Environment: real
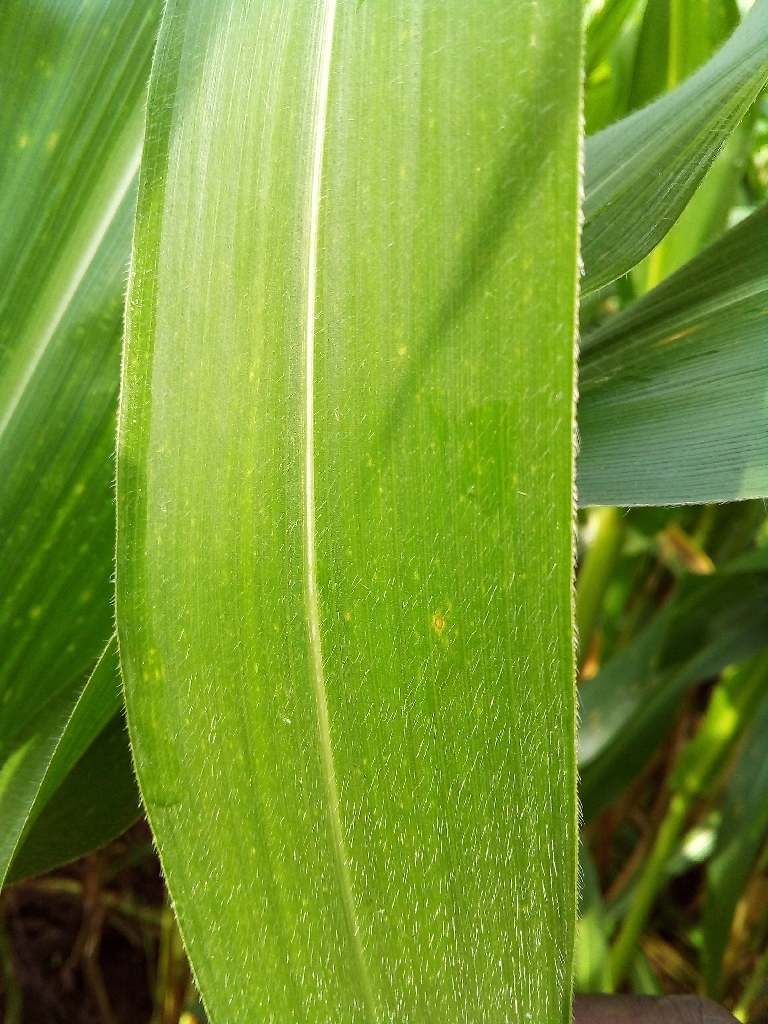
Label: healthy